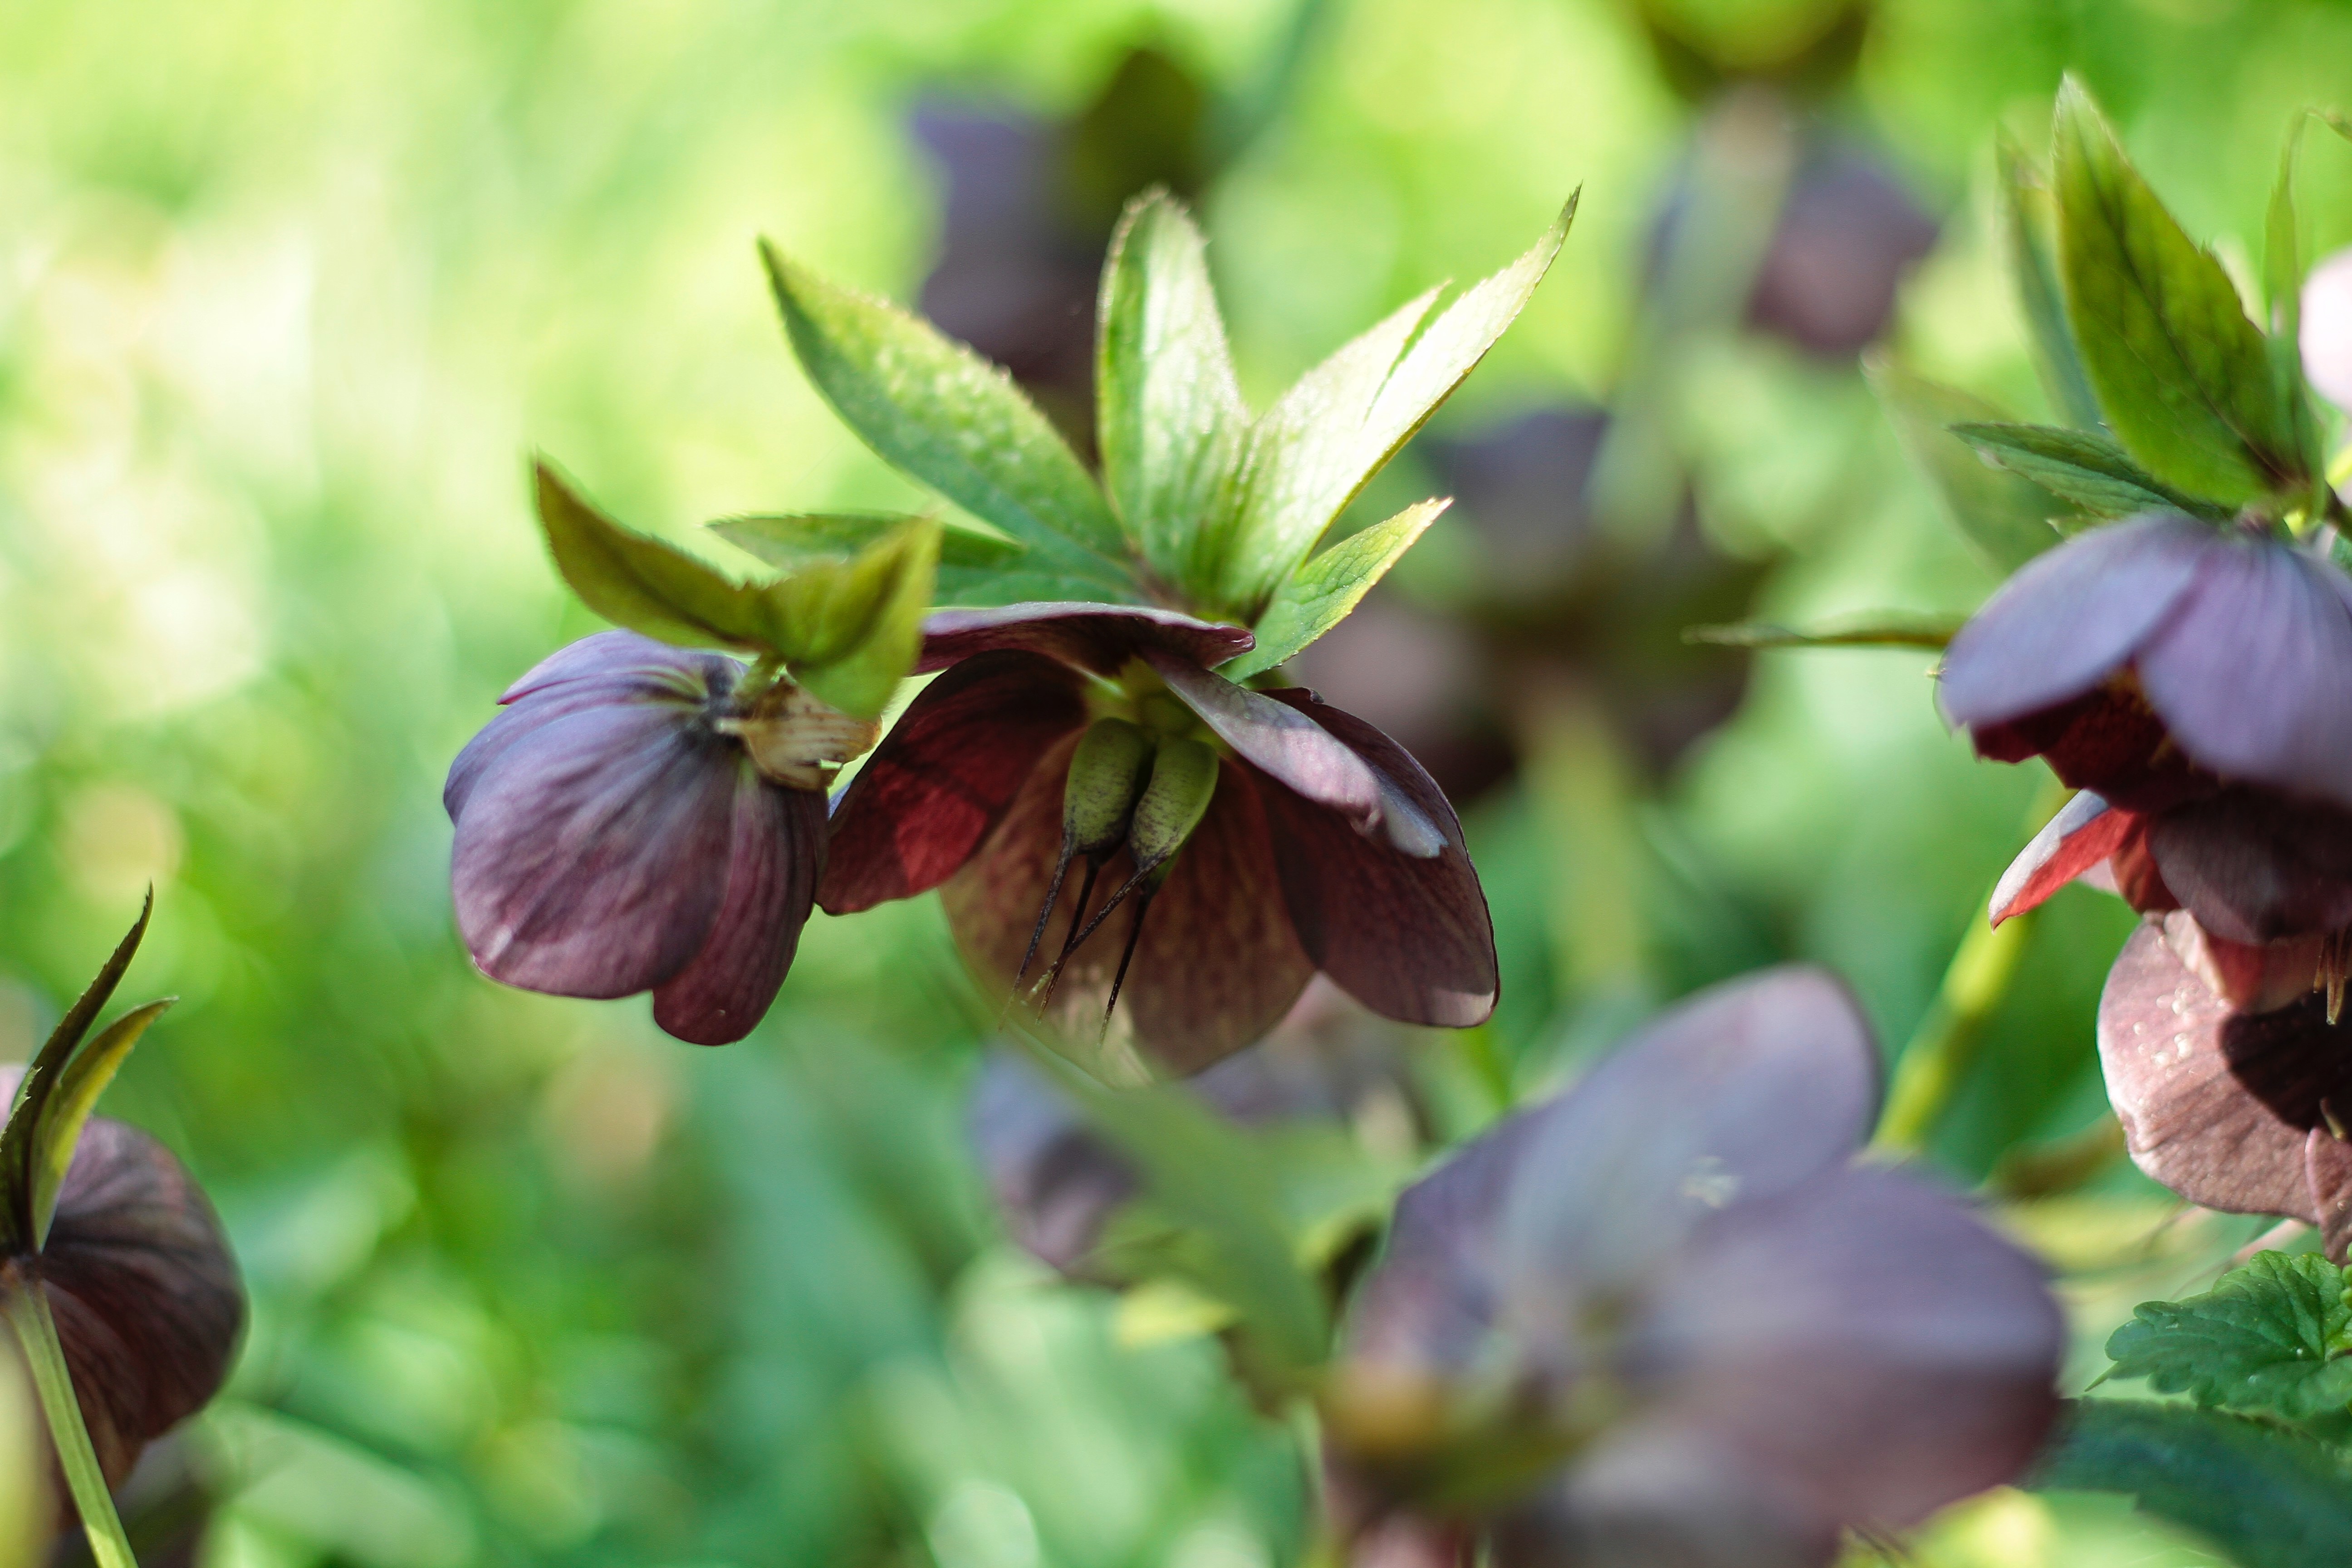
nature, blossom, plant, flower, petal, produce, botany, flora, wildflower, macro photography, flowering plant, hellebore, land plant, violet family